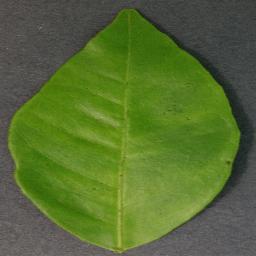
Label: Orange___Haunglongbing_(Citrus_greening)